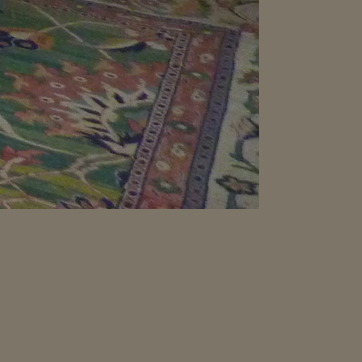
Material: carpet